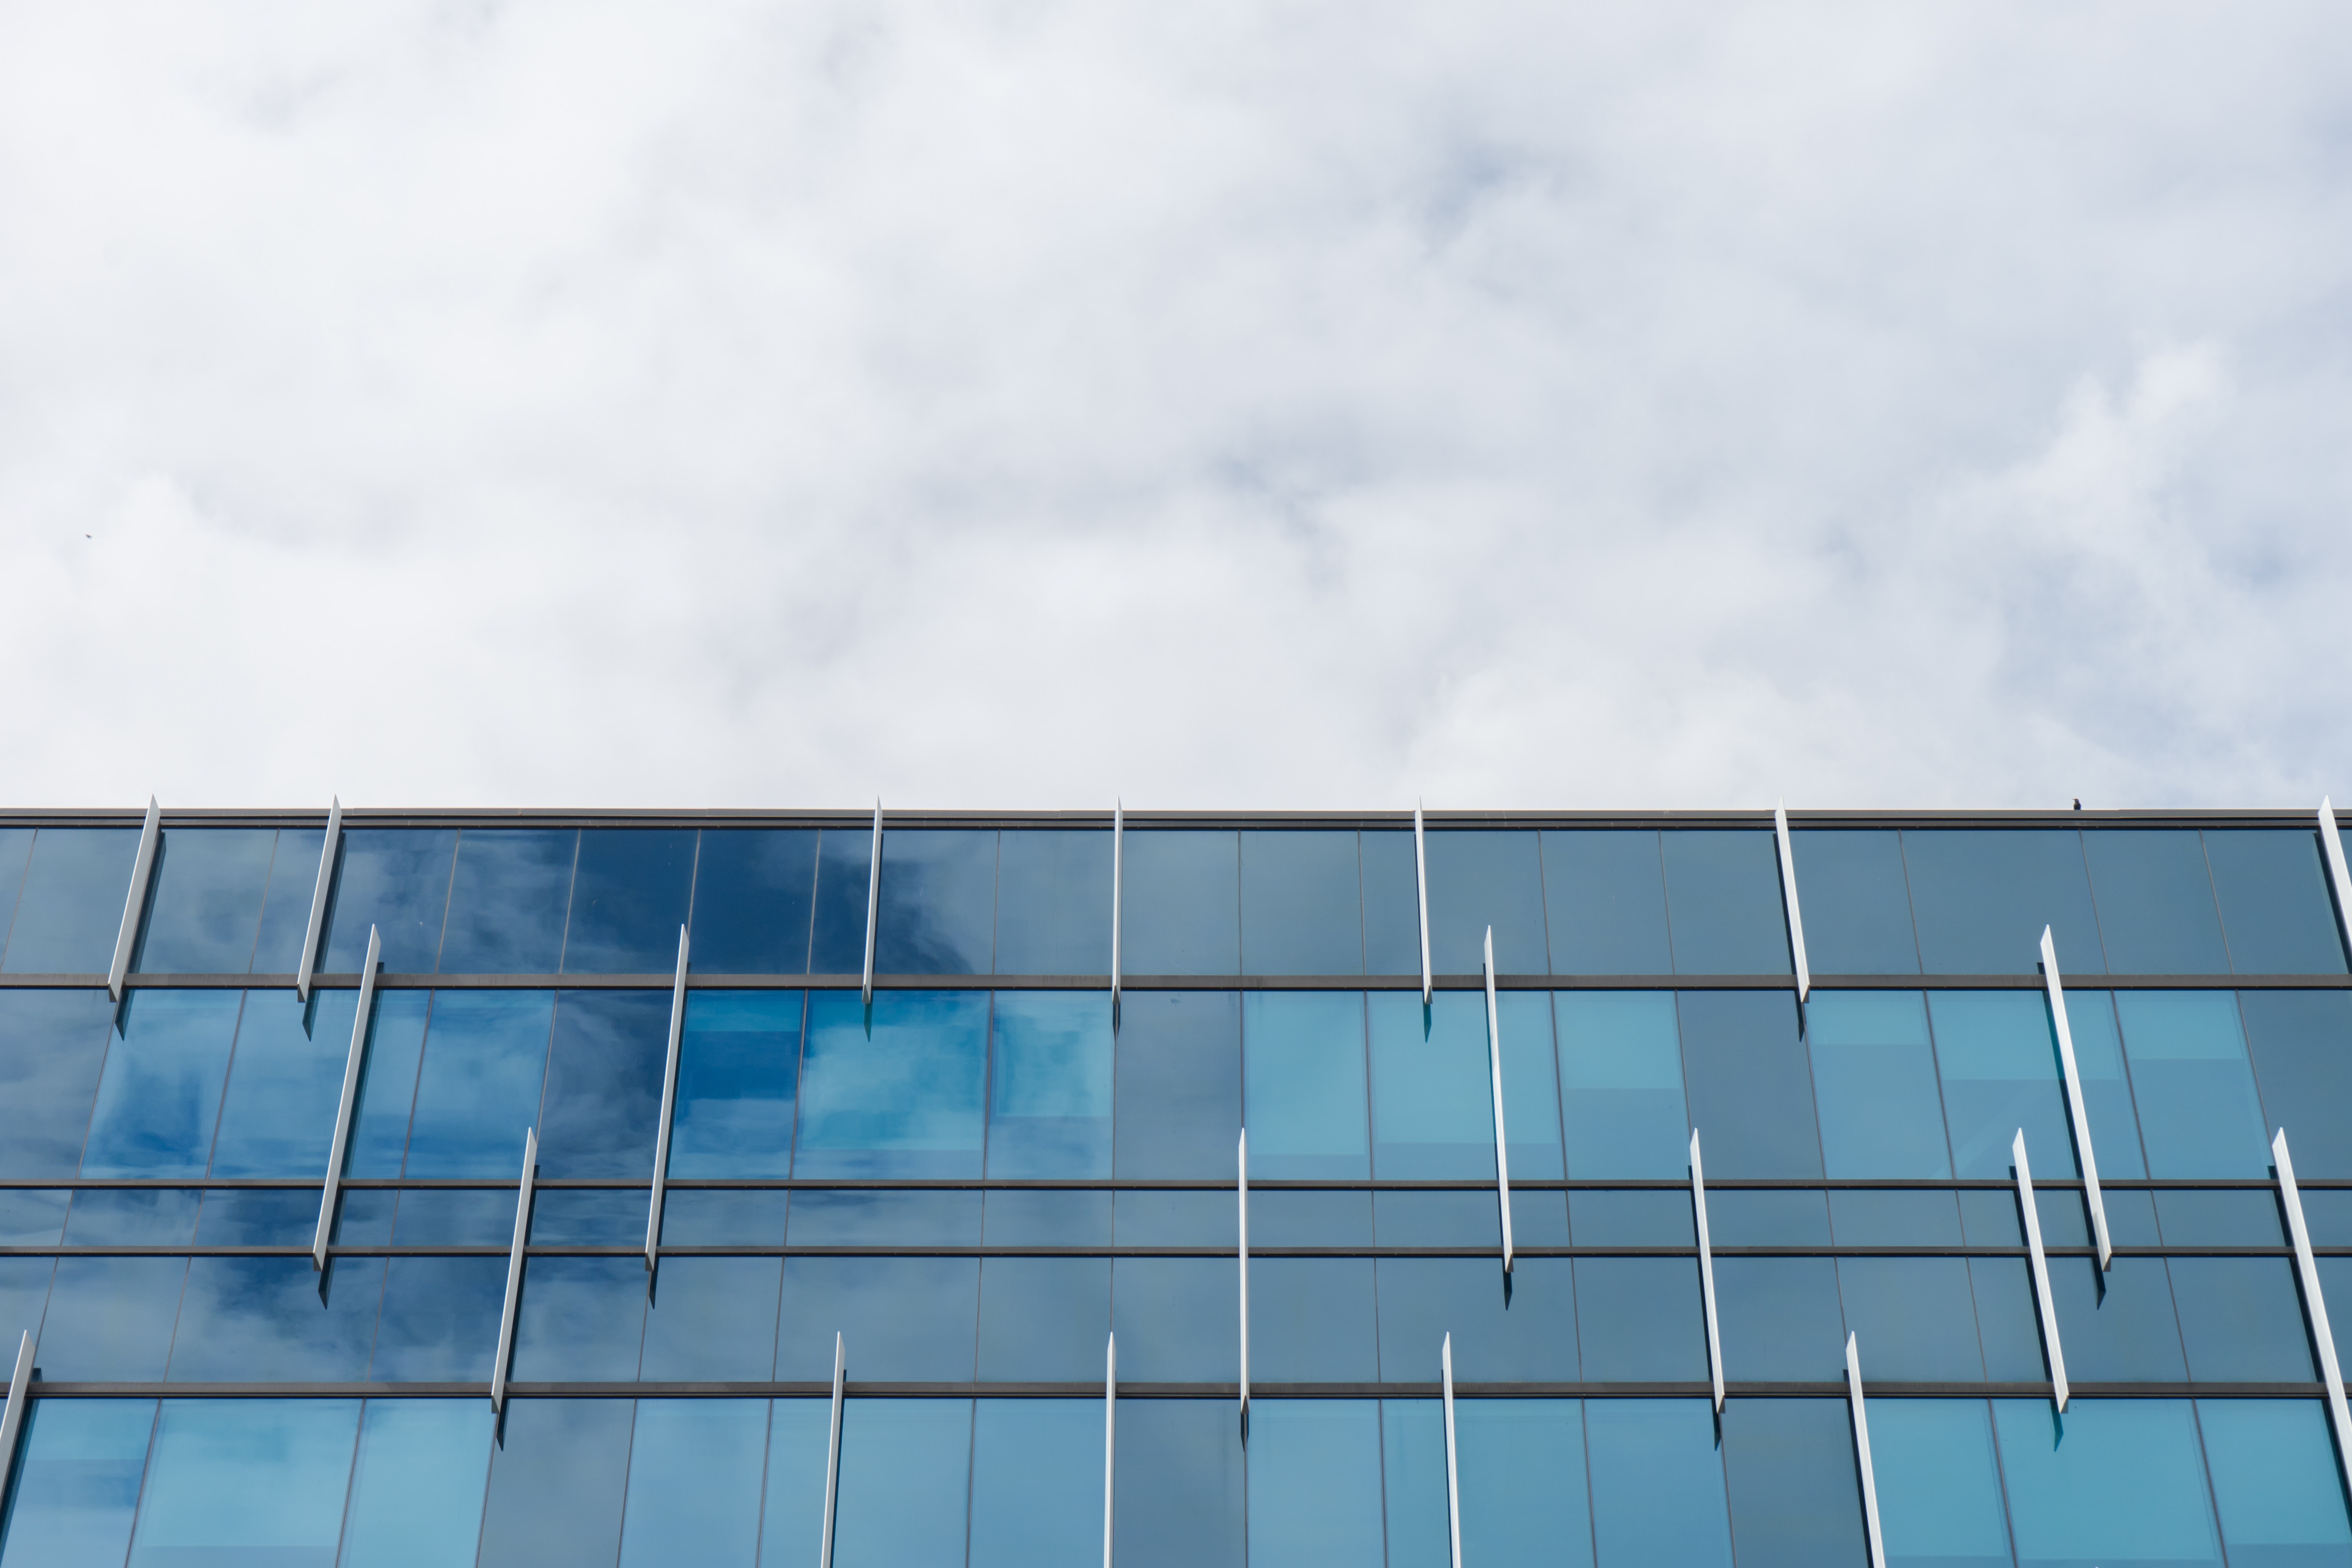
blue, sky, daytime, architecture, reflection, line, cloud, glass, building, facade, daylighting, urban area, window, Material property, commercial building, rectangle, symmetry, tower block, skyscraper, city, house, parallel, metal